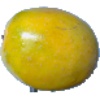
Label: Maracuja 1